In situ leach

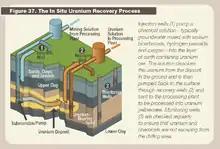
Diagram of in-situ leaching for uranium (US NRC)

In-situ leach for uranium has expanded rapidly since the 1990s, and is now the predominant method for mining uranium, accounting for 45 percent of the uranium mined worldwide in 2012.